Ceredigion

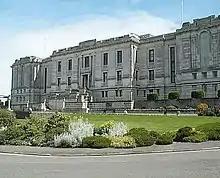
National Library of Wales

Farming has traditionally been the basis of Cardiganshire's economy, with dairying and stock-rearing being the main occupations. Before the first railway was built in 1866, the stock used to be herded over the mountains to England, where Rugby, Northampton and London were important destinations. At one time there was a sizeable mining industry in Cardiganshire, but the reserves of lead, silver and zinc became unprofitable to mine by the early 20th century. Shipping was also important in the county, with coal and lime being imported in coastal vessels, and mineral ores and oak bark for tanning being exported. Shipbuilding was an important industry: most of Wales' sailing vessels were built in Cardiganshire.